Australian Army during World War II

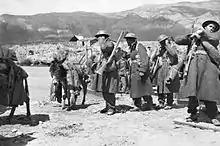
2/2nd Battalion soldiers during the retreat from northern Greece in April 1941

In early 1941 the 6th Division and I Corps headquarters took part in the ill-fated Allied expedition to defend Greece from a German invasion. The corps' commander, Lieutenant General Thomas Blamey, and Prime Minister Menzies both regarded the operation as risky, but agreed to Australian involvement after the British Government provided them with briefings which deliberately understated the chance of defeat. The Allied force deployed to Greece was much smaller than the German force in the region and the defence of the country was compromised by inconsistencies between Greek and Allied plans.